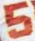
Number: 5